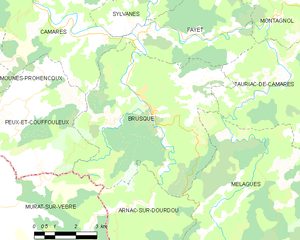
Carte de la commune française de code INSEE 12039 - Brusque (Aveyron)
Brusque est une commune française, située dans le département de l'Aveyron, en région Occitanie.